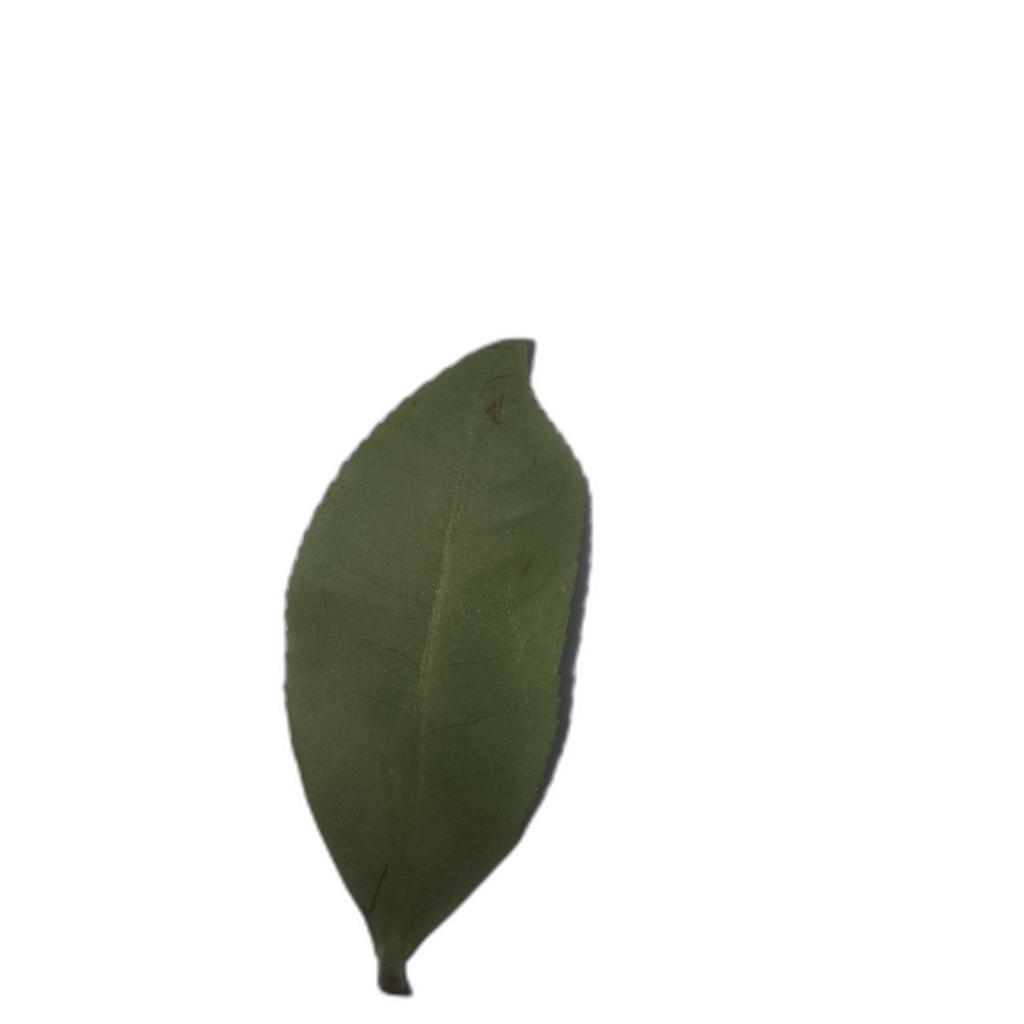
Label: Healthy